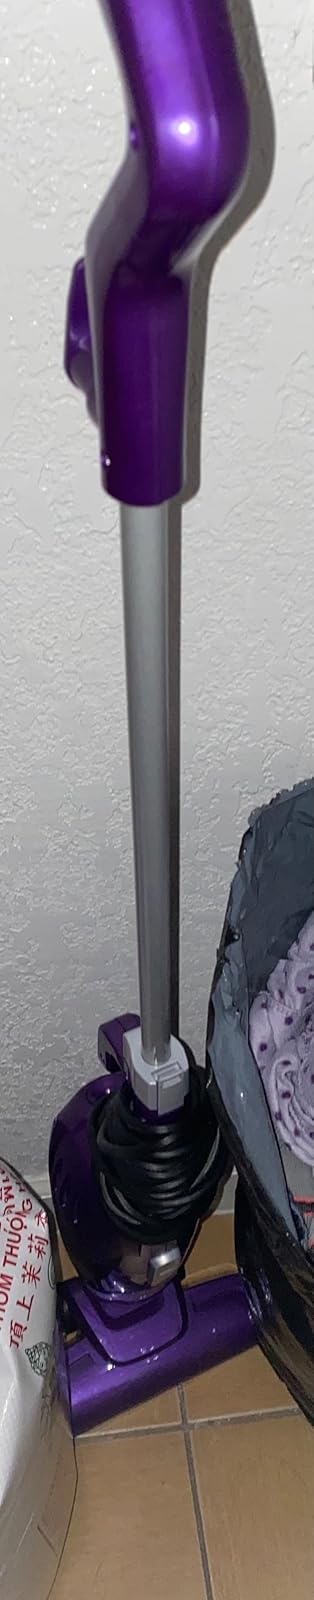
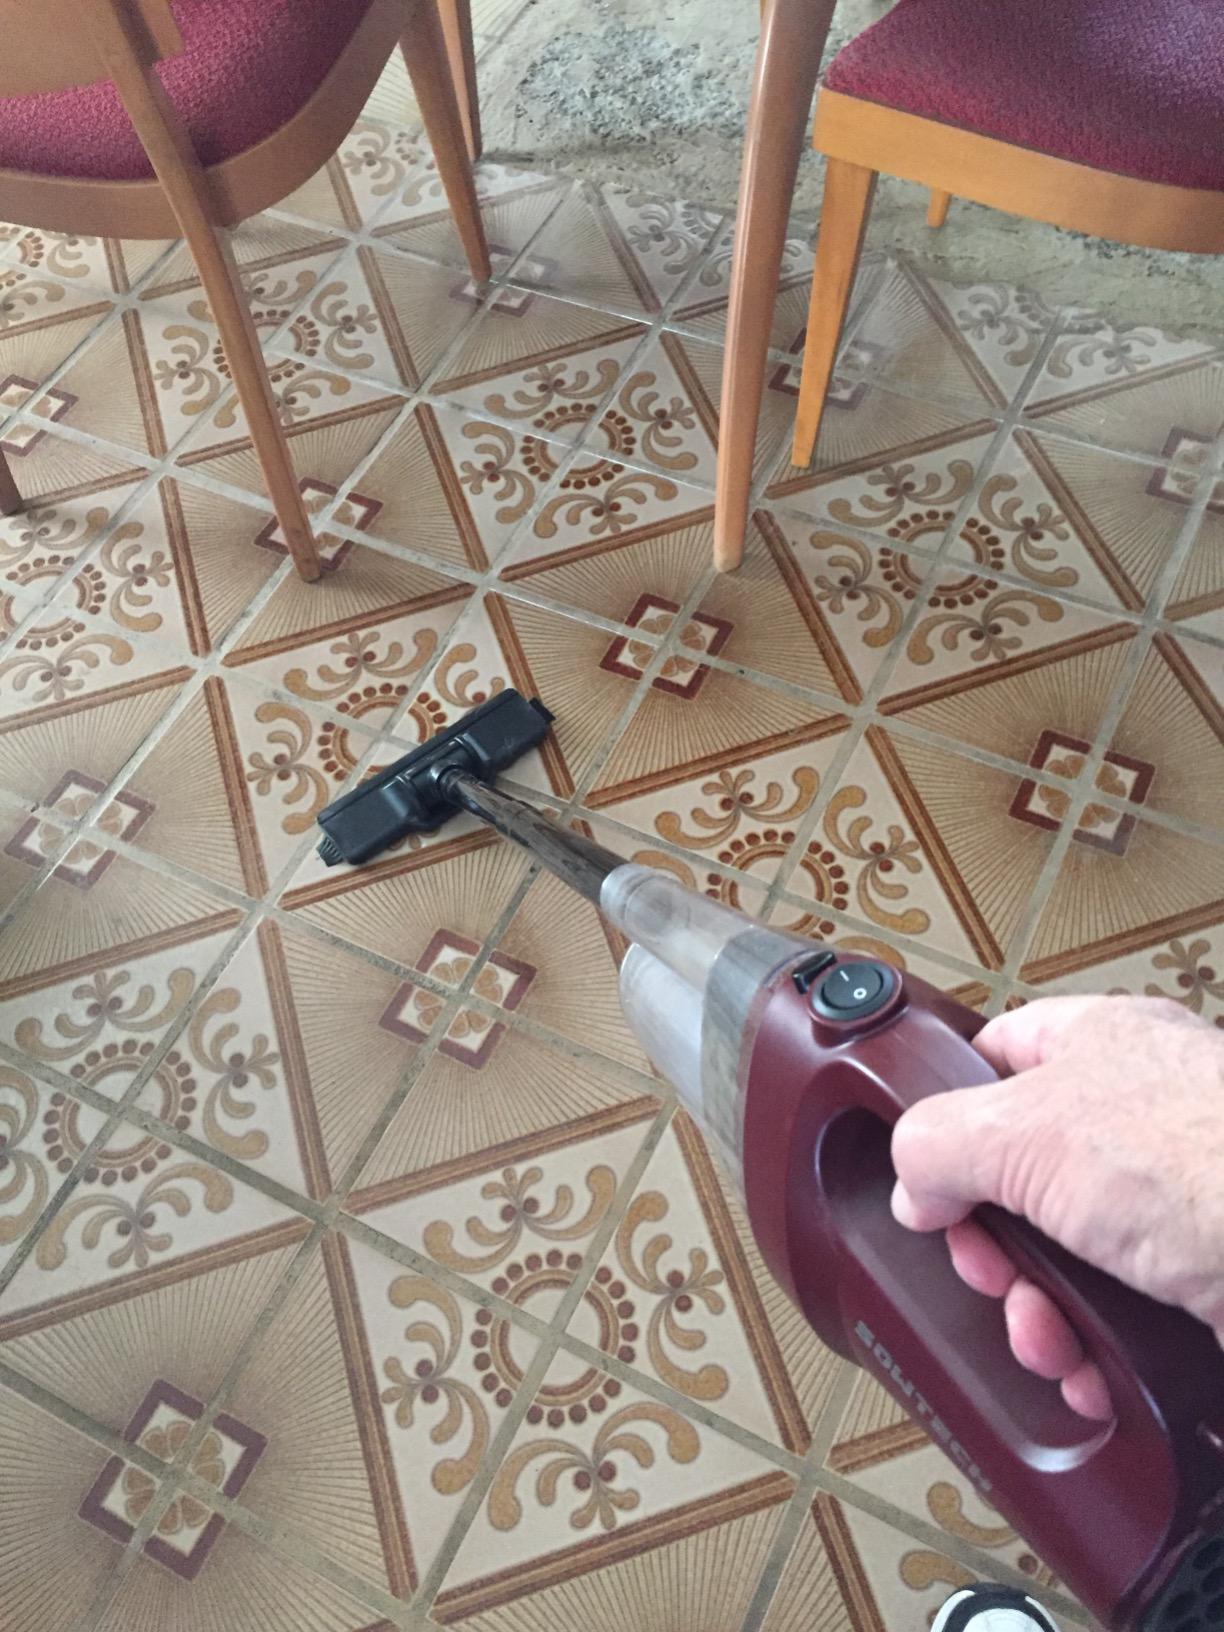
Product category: items_vacuum
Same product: no